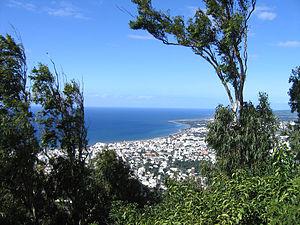
Il existe 398 villes de l'Union européenne de plus de 100 000 habitants. Les chiffres cités ne concernent que les villes sans les banlieues et ne correspondent pas à la population des agglomérations, aires ou régions urbaines. Les capitales sont en gras. Par ailleurs, il existe 59 aires urbaines de plus de 1 million d'habitants.